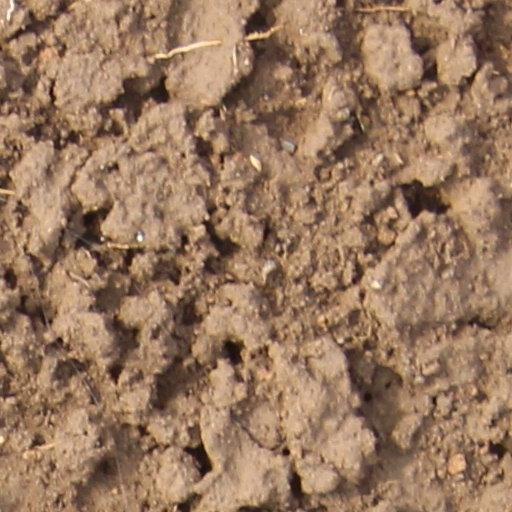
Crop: wheat